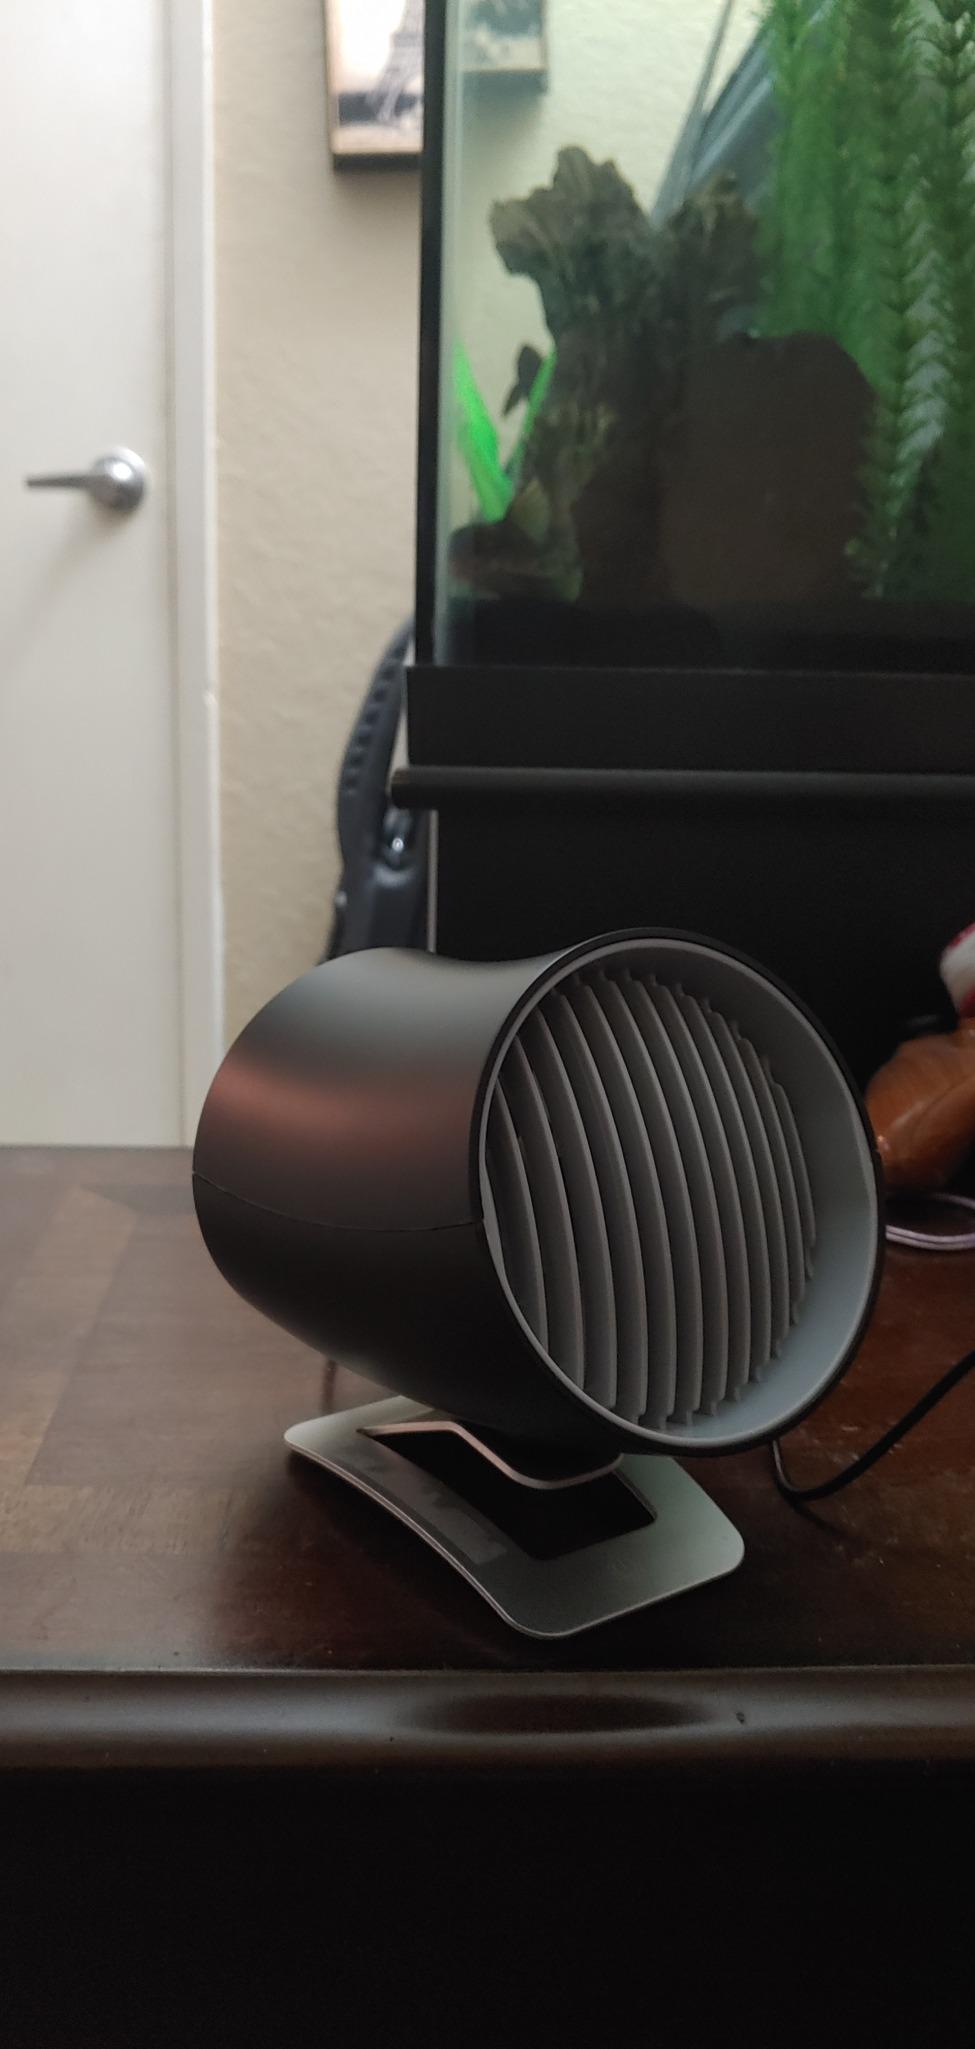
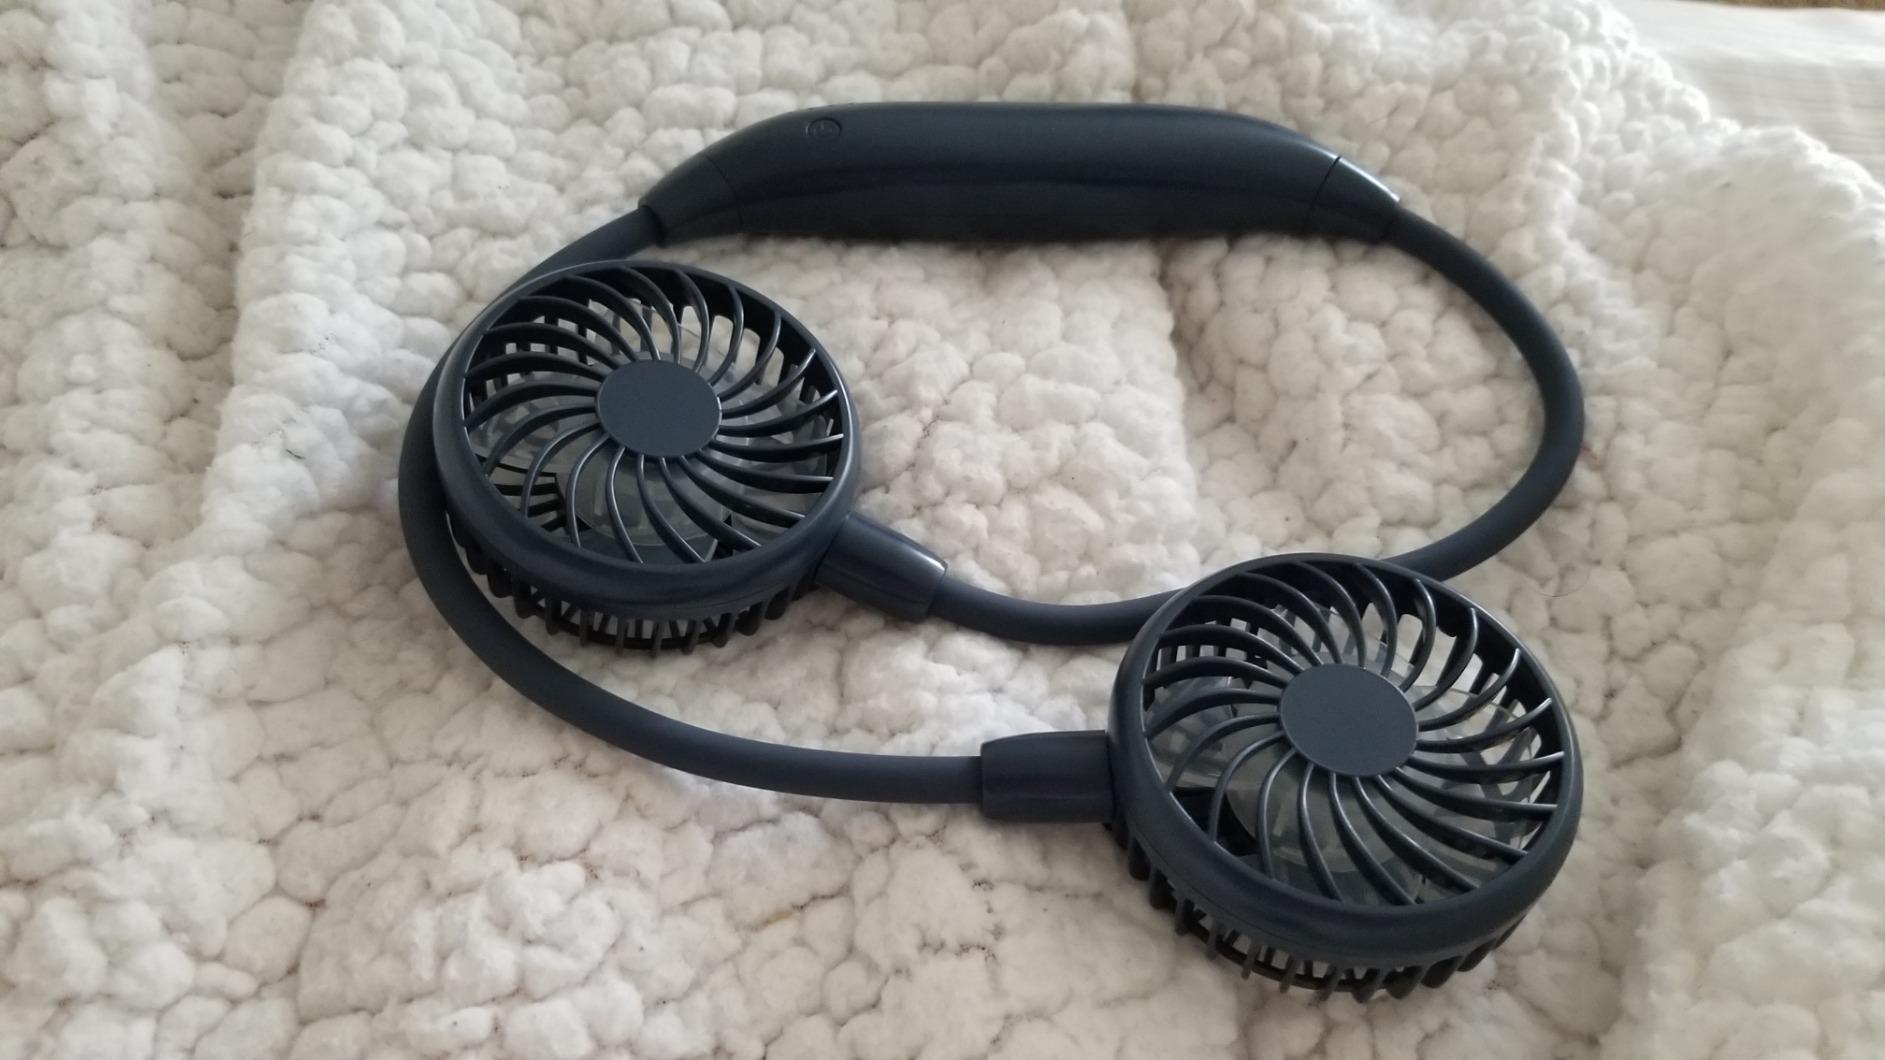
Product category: fan
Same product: no